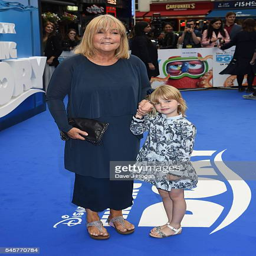
actor and person arrive for the uk premiere